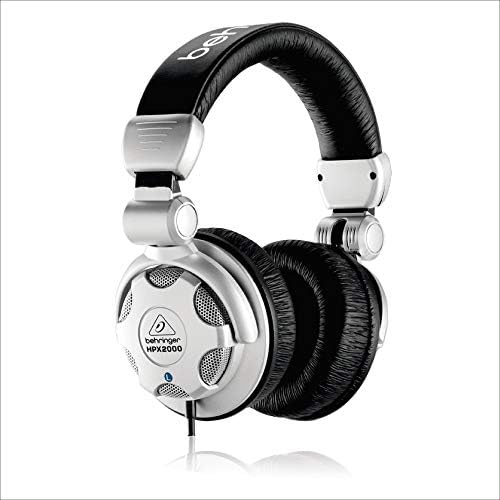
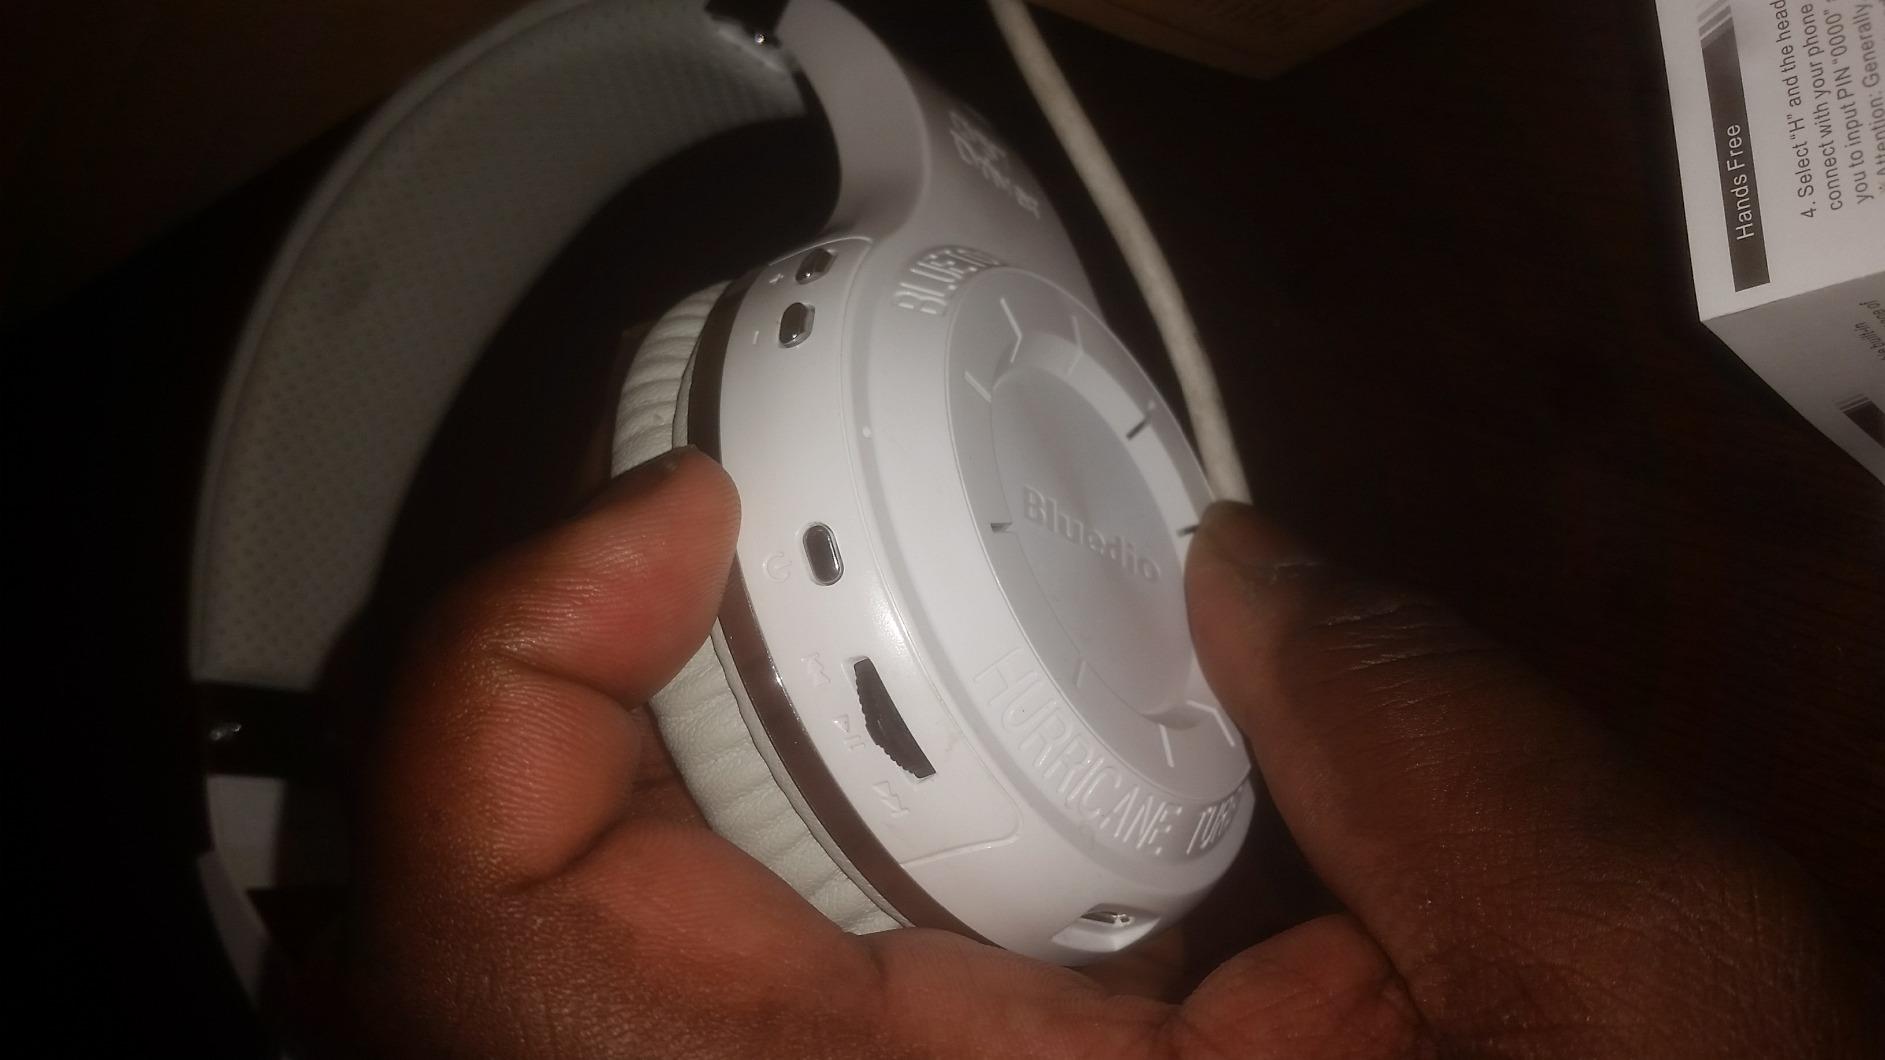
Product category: headphones
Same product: no